Catalan Company

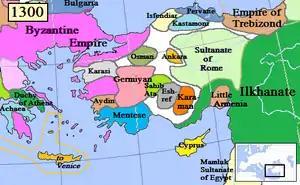
Anatolia in 1300

After those incidents and the recent defeat of the Byzantines in the Battle of Bafeus, the Emperor ordered Roger de Flor to move his "almogavars" as soon as possible to the battle front in Anatolia, in modern-day Turkey. Transported there in the fleet commanded by the Catalan Admiral Ferran d'Aunés, Roger de Flor's troops disembarked at Cape Artake, near the ruins of ancient Cyzicus. They soon achieved a great victory against the Karasid Turks in the Battle of the Cyzicus in October 1303. The "almogavars" made a surprise attack on the Oghuz Turkish camp located at Cape Artake, killing about 3,000 cavalry and 10,000 infantry and capturing many women and children.